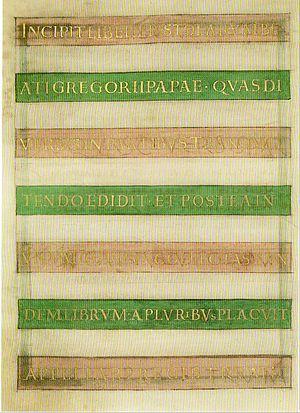
Le Registrum Gregorii est un recueil des lettres du pape Grégoire le Grand, dont il existe une copie non terminée conservée à la Bibliothèque de Trèves, sous la cote Hs 171/1626. Il existe une miniature de pleine page séparée de ce manuscrit à Chantilly, au Musée Condé, sous la cote Ms 14bis. Ce manuscrit enluminé fut commandé par l'archevêque Egbert de Trèves à l'anonyme, peut-être italien, désigné par les historiens comme le « Maître du Registrum Gregorii », sans doute après la mort d'Othon II en 983.